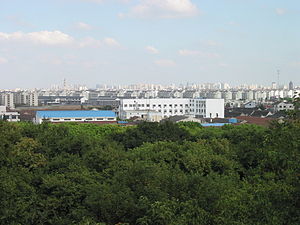
Suzhou / Historie
Udsigt over Suzhou
Suzhou er en by på præfekturniveau i provinsen Jiangsu i Folkerepublikken Kina. Præfekturet har et areal på 8.488,42 km², heraf